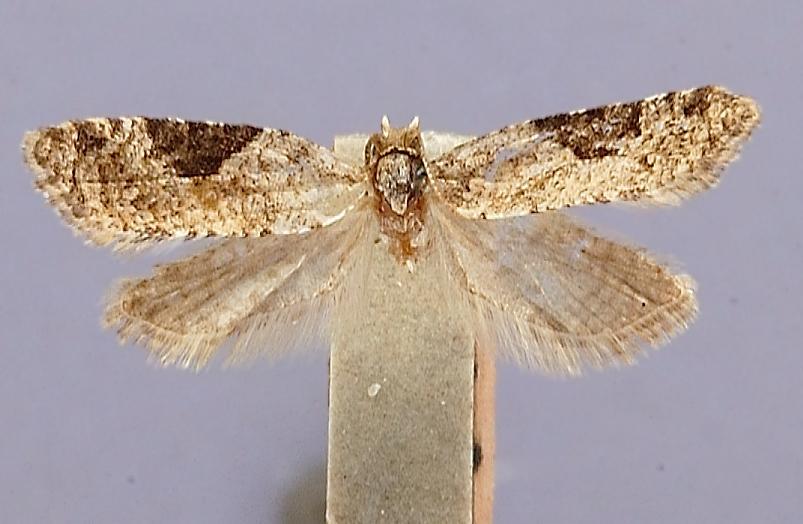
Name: Anopina ainslieana
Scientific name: Anopina ainslieana Obraztsov, 1962
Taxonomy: Animalia, Arthropoda, Insecta, Lepidoptera, Tortricidae, Tortricinae
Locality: Mesilla, Dona Ana, New Mexico, United States
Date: [Not Stated]